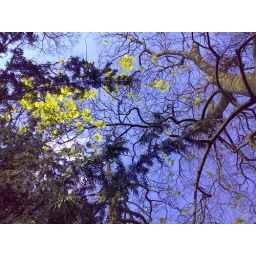
green leaves in the trees